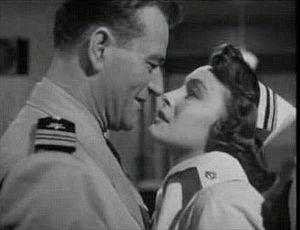
Opération dans le Pacifique est un film de guerre américain réalisé par George Waggner en 1951.